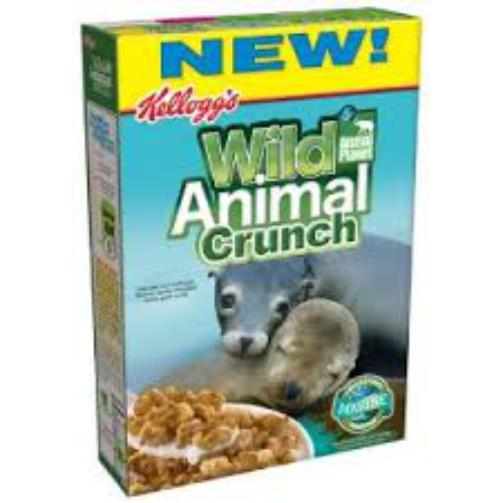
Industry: Leisure